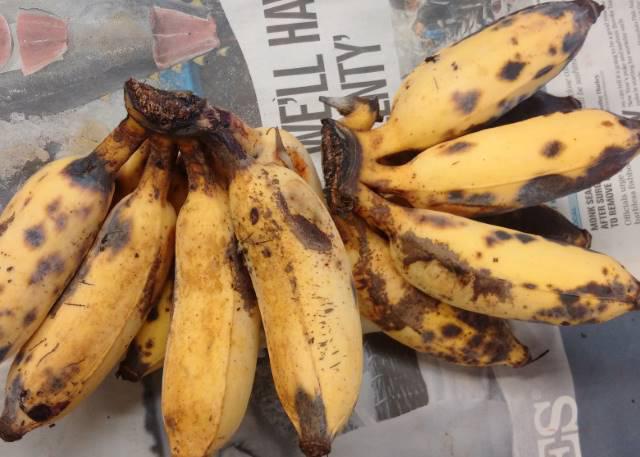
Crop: unknown
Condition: banana_banana_anthracnose